Ancistrocerus

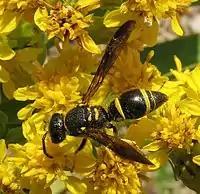
"Ancistrocerus campestris" on goldenrod

Ancistrocerus is a widely distributed genus of potter wasps present in many biogeographical regions of the world. They are nonpetiolate eumenine wasps with a transverse ridge at the bending summit of the first metasomal tergum and with a low and opaque propodeal lamella completely fused to the submarginal carina.